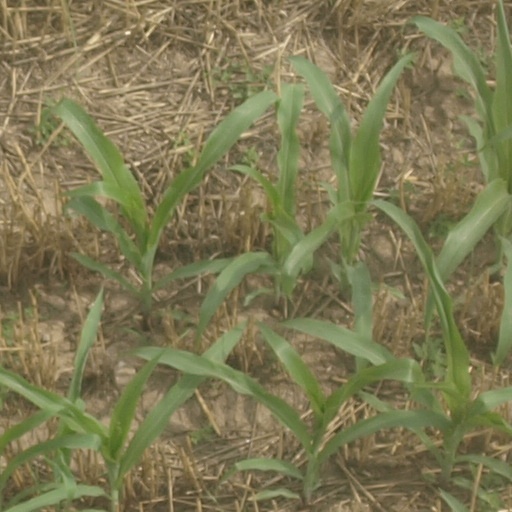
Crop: maize; corn